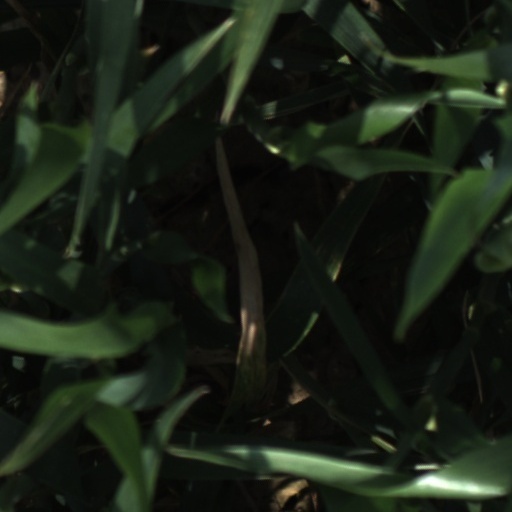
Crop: wheat